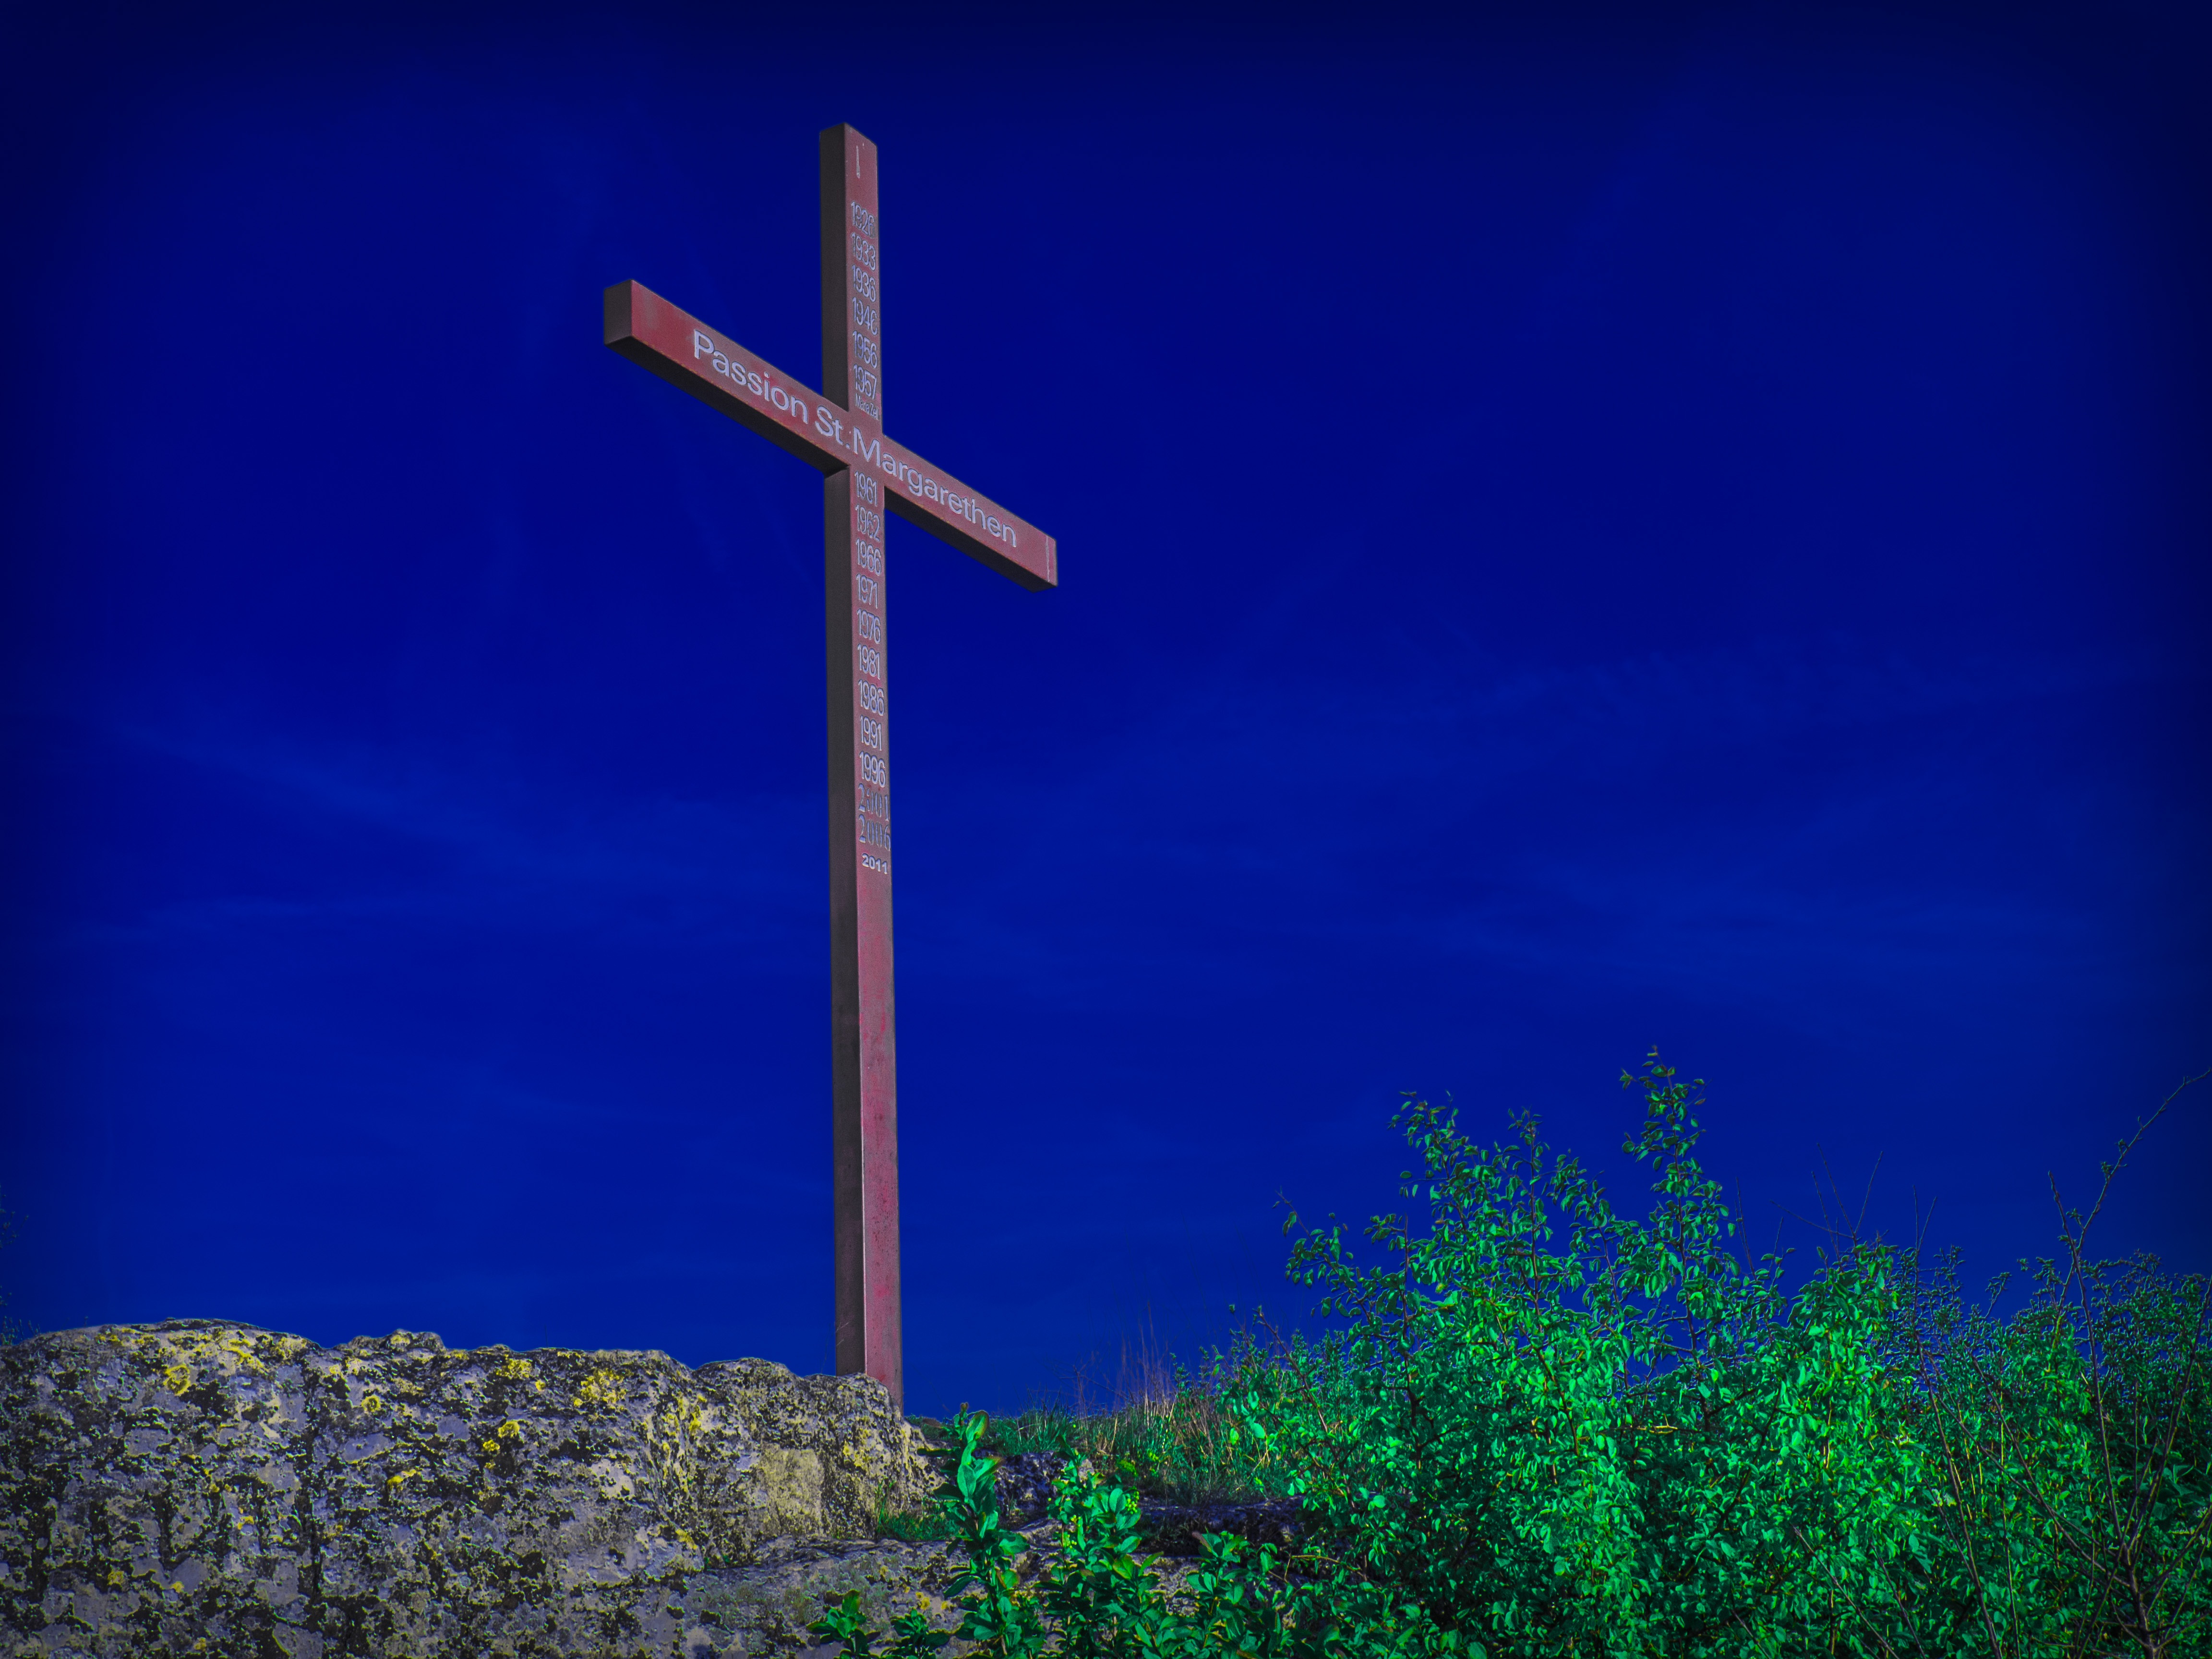
mountain, sky, night, windmill, wind, symbol, machine, wind turbine, cross, energy, good friday